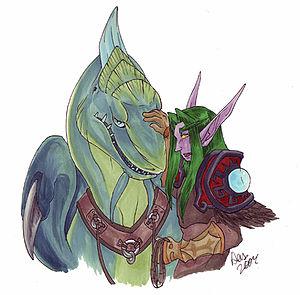
Le dragon est une créature légendaire représentée comme une sorte de gigantesque reptile, ailes déployées et pattes armées de griffes. Dans de nombreuses mythologies à travers le monde, on retrouve des créatures reptiliennes possédant des caractéristiques plus ou moins similaires, désignées comme dragons.